Hohenwerfen Castle

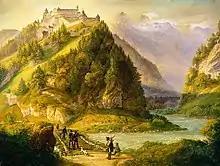
Johann Michael Sattler: "Festung Hohenwerfen", 1827/28

The fortification was built between 1075 and 1078 at the behest of Archbishop Gebhard of Salzburg during the Imperial Investiture Controversy, meant as a strategic bulwark atop a high rock. Gebhard, an ally of Pope Gregory VII and the anti-king Rudolf of Rheinfelden, had three major castles extended to secure the route across the Eastern Alps along the Salzach river against the forces of King Henry IV of Germany: Hohenwerfen, Hohensalzburg and Petersberg Castle at Friesach in Carinthia. Nevertheless, King Henry had Gebhard expelled in 1077 and the archbishop could not return to Salzburg until 1086, only to die at Hohenwerfen two years later.